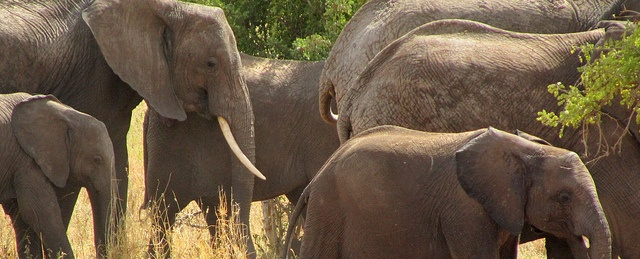
a close up of many elephants near one another
Elephant mothers are walking through the jungle with their offspring.
A group of elephants that are walking in the grass.
there are many elephants that can be seen in the wild
A group of elephants gathering in a grassy area.